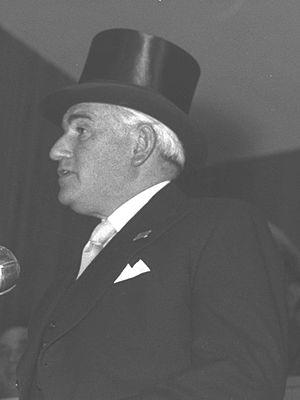
Sir Isaac Wolfson, 1ᵉʳ baronet, né le 17 septembre 1897, décédé le 20 juin 1991, membre de la Royal Society, est un homme d'affaires et philanthrope juif écossais. Il est le directeur général des grands magasins Great Universal Stores de 1932 à 1947 et président de 1947 à 1987.